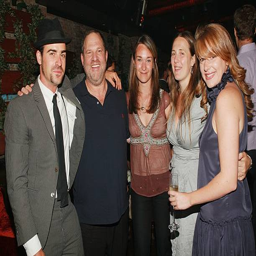
actor , tv producer and film producer , novelist and film producer attend the premiere after party .